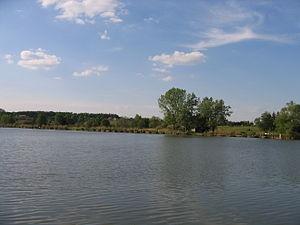
Farschviller est une commune française située dans le département de la Moselle et le bassin de vie de la Moselle-Est, en région Grand Est.